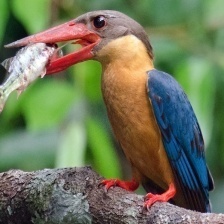
Species: STORK BILLED KINGFISHER
Scientific name: PELARGOPSIS CAPENSIS